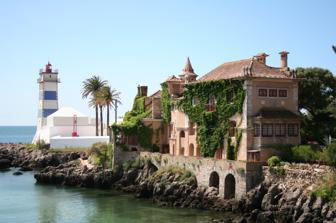
Building: Casa de Santa Maria, Cascais
Country: Portugal
Year built: 1902
Casa de Santa Maria Location within Portugal Established 1902 ; 123 years ago ( 1902 ) Location Cascais , Portugal Coordinates 38°41′28″N 9°25′17″W / 38.6912°N 9.42133°W / 38.6912; -9.42133 The Casa de Santa Maria (House of Saint Mary) was once a luxurious private residence in Cascais , Lisbon District , Portugal . It was acquired by the Cascais Municipality in October 2004 and is now a museum. It blends several different architectural styles and influences. History In the late 19th century, Jorge O'Neil , an aristocrat with many business connections, purchased some land near the Santa Marta area of Cascais. He first had built what is now the Condes de Castro Guimarães Museum and, a little later, commissioned the Casa de Santa Maria as a wedding present for his daughter. This dates from 1902 and was designed by the architect Raul Lino , who began his career in Cascais, designing a series of houses for friends. In the case of Santa Maria, he was instructed to disregard the popular styles of the time and design the house using only materials found within Portugal. The eventual design was heavily influenced by the Moorish style of construction, which had shaped many of Portugal's finest buildings. This influence is most visible inside the building, with horseshoe arches connecting the central rooms. Around 1914, the property was sold to the engineer José Lino Júnior, the older brother of Raul Lino, the architect. Lino, a major collector and art lover, purchased, from an old chapel in Frielas , a set of 17th century Azulejo tiles and a wooden oil-painted ceiling, which has been attributed to António de Oliveira Bernardes. He expanded the building by adding parts at each end, with the work also being designed by Raul Lino. A view from the front of the house In 1934, the house was acquired by the Espírito Santo family, who received famous visitors such as Charlotte, Grand Duchess of Luxembourg , King Umberto II of Italy , and the Duke and Duchess of Windsor . Other visitors to the house have included the former US President, Richard Nixon . Contents The house can now be visited from Tuesdays to Sundays. It has no movable artefacts but contains a rich collection of tiles and painting, primarily from the Portuguese Baroque . On the ground floor the walls of the rooms are covered with polychrome blue and yellow painted tiles, originally from the Marvila Convent in Lisbon. On the first floor, the Chapel contains tiled narrative scenes from the Virgin Mary's life, produced in Talavera , Spain at the end of the 16th Century. Floral motifs painted on the ceiling are by Raul Lino. Next door is the Great Hall with a painted ceiling and tile-lined walls. The basement contains avant-garde painted tiles from around 1920, also designed by the architect. References